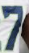
Number: 7